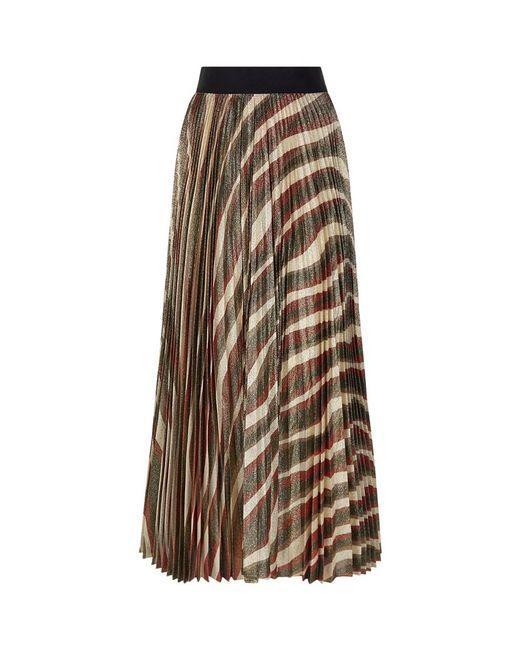
Langer sommerlicher verträumter Rock mit braunem Muster